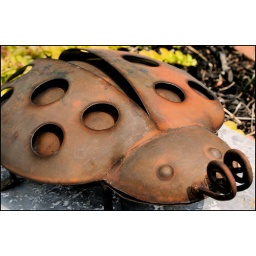
random metal ladybug that mom has sitting out on one of the rocks outside of their house by the front walk